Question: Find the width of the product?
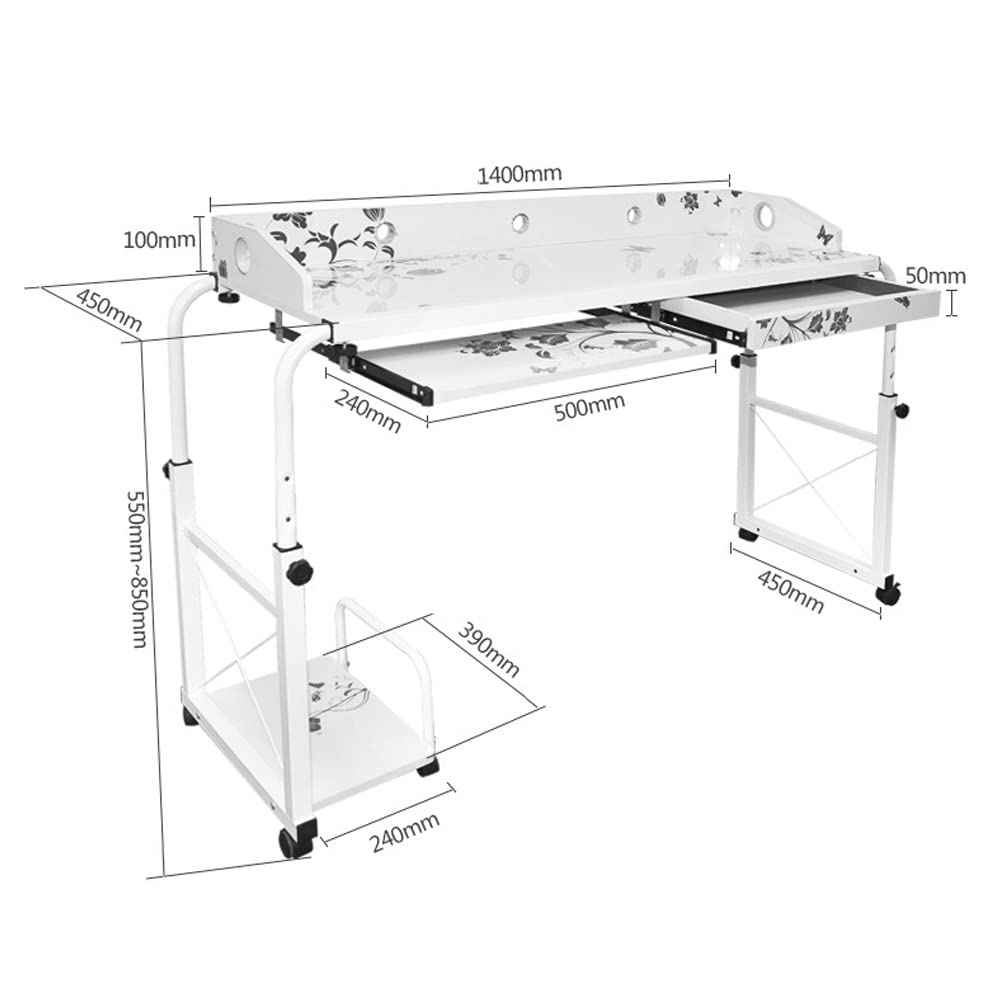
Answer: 1400.0 millimetre